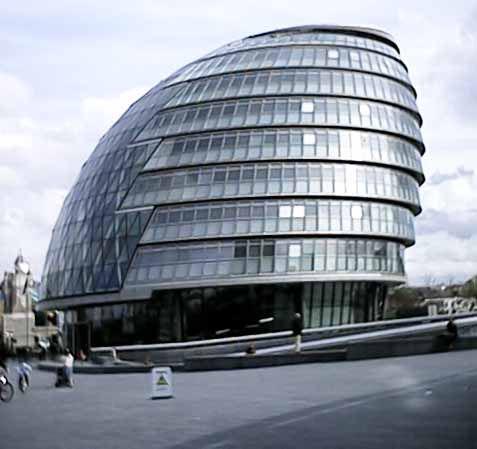
Weather: cloudy or overcast